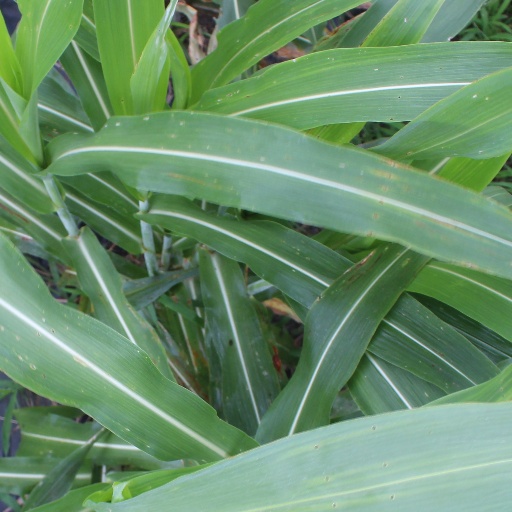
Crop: sorghum